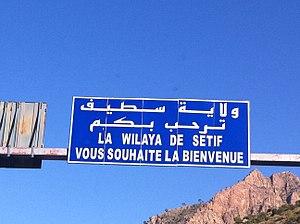
Une wilaya, ou parfois willaya, ou un vilayet, est une division administrative qui existe dans plusieurs pays à majorité musulmane.